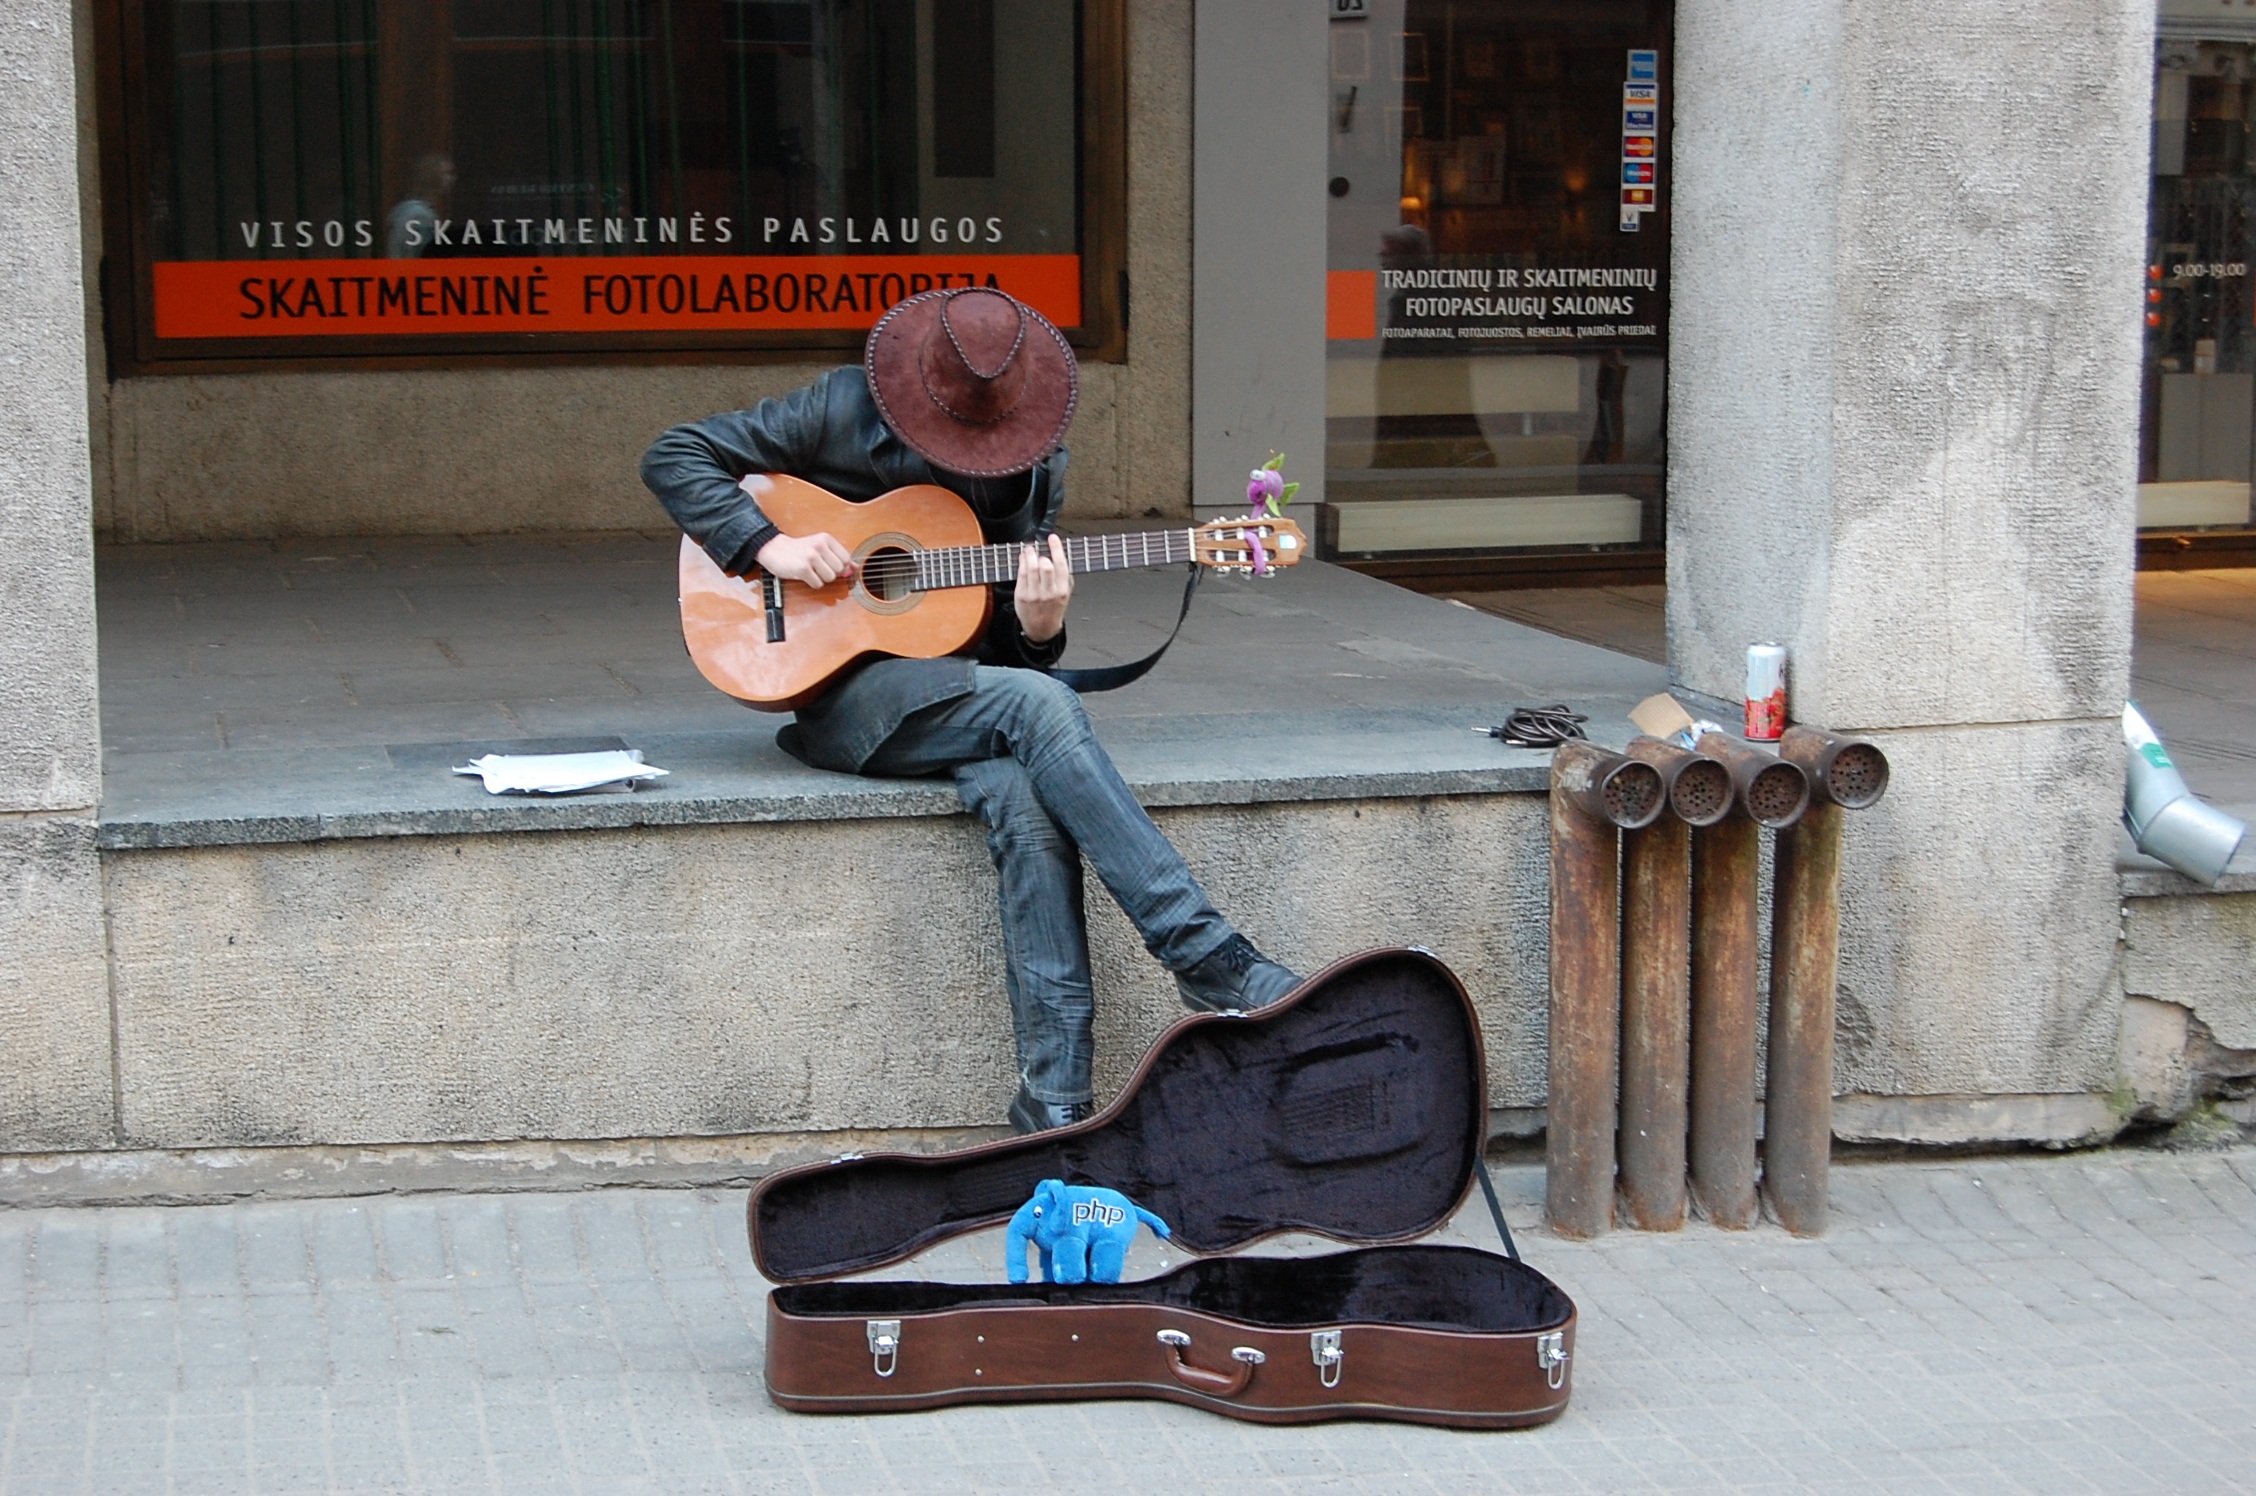
man, outdoor, music, road, street, play, guitar, boy, male, young, spring, color, instrument, artist, musician, street artist, art, footwear, sound, mu, guitarist, busker